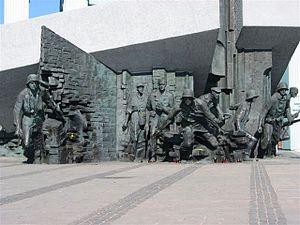
L’insurrection de Varsovie fut un soulèvement armé contre l’occupant allemand organisé par la résistance polonaise dans le cadre du plan militaire national « action Tempête ». Il s’accompagna de la sortie de la clandestinité des structures de la Résistance et de l'État clandestin ainsi que de l'établissement des institutions de l'État polonais sur le territoire de Varsovie libre.